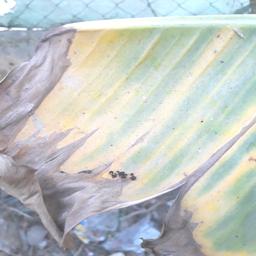
Label: POTASSIUM DEFICIENCY